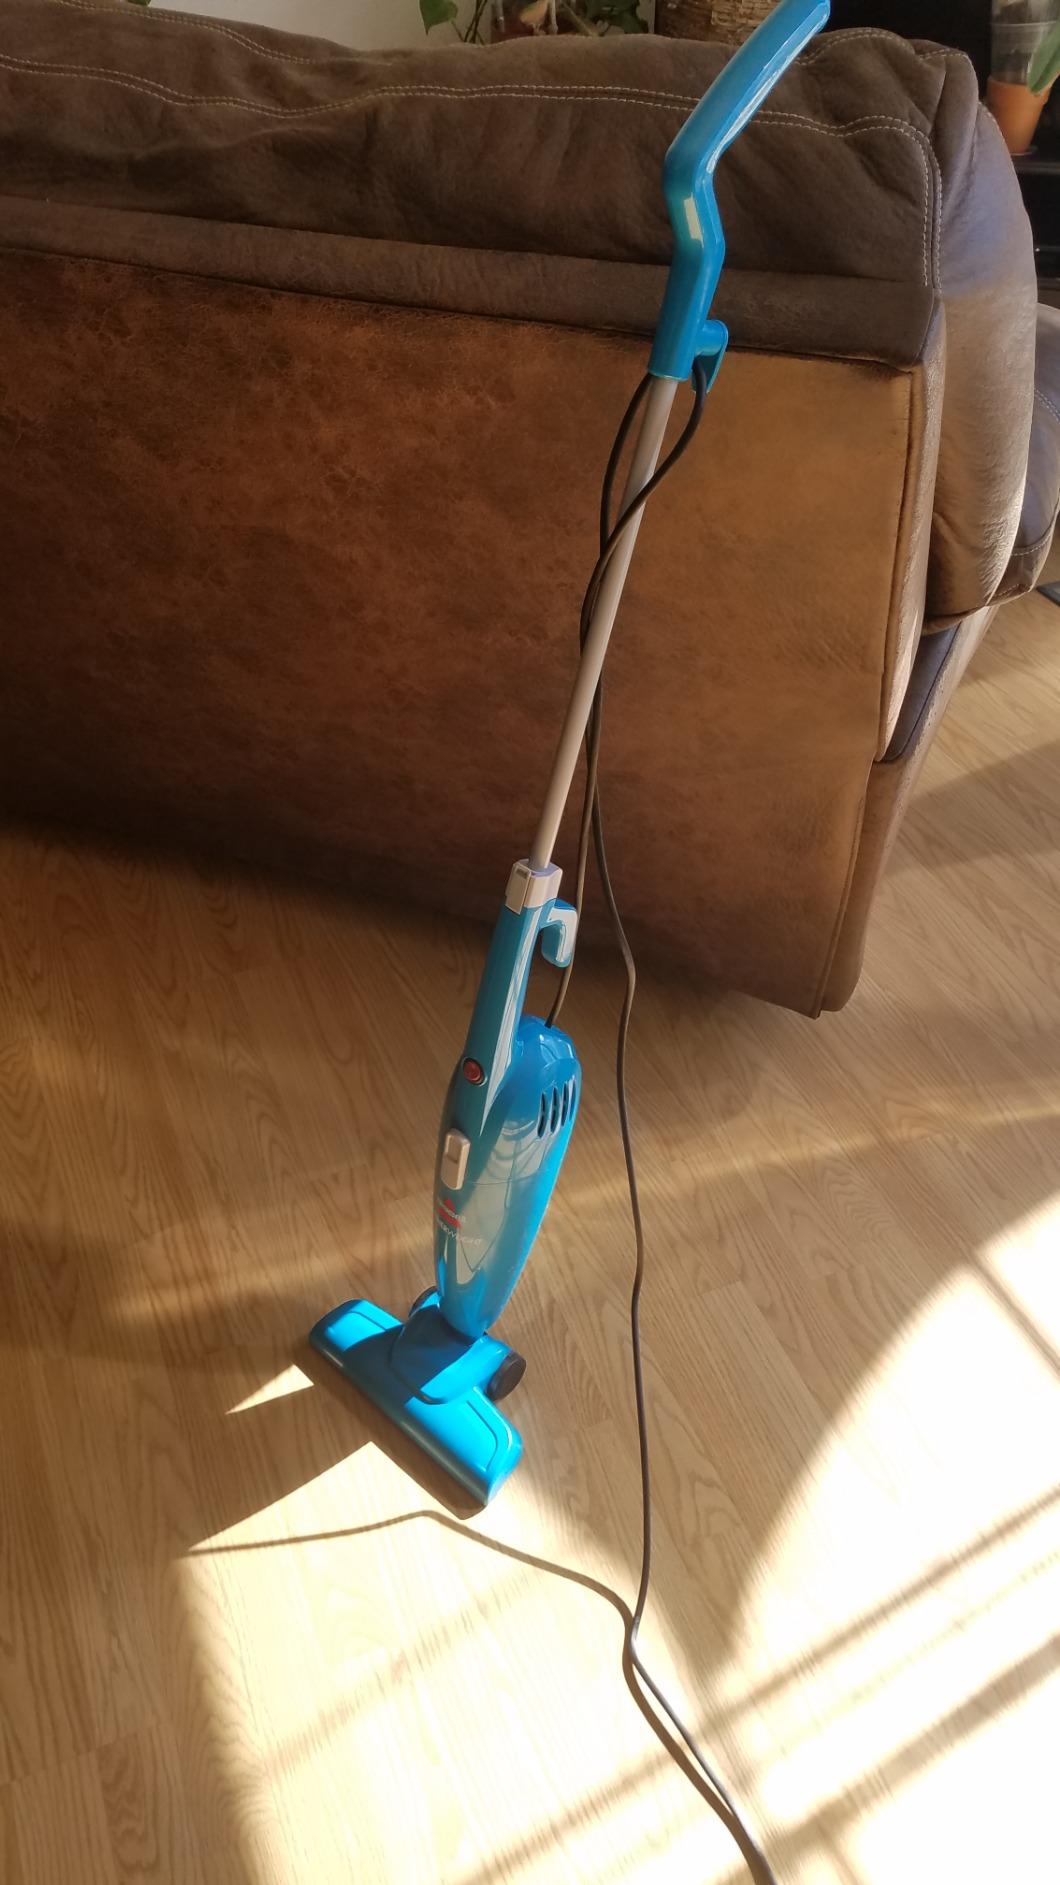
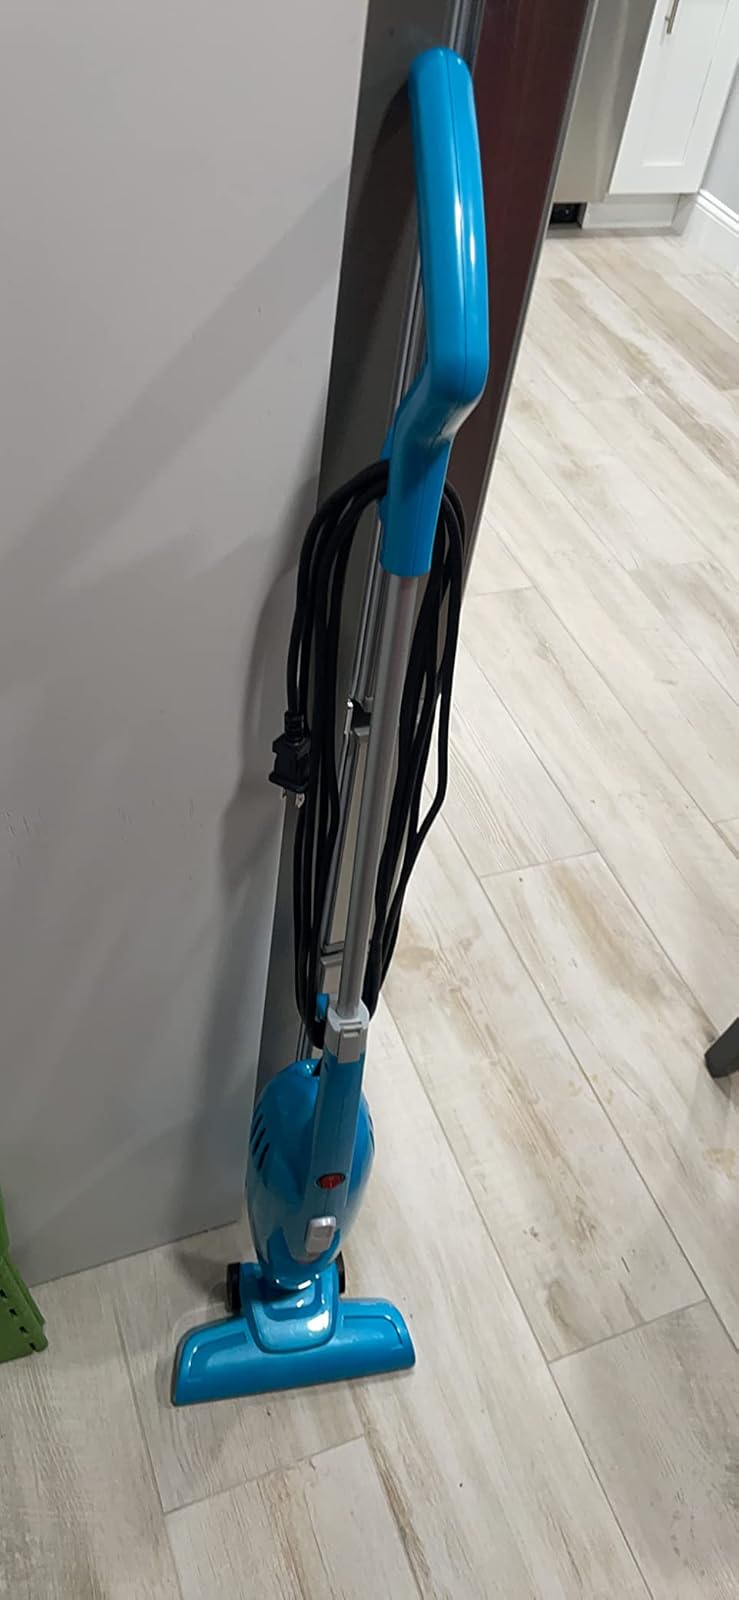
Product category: items_vacuum
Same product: yes